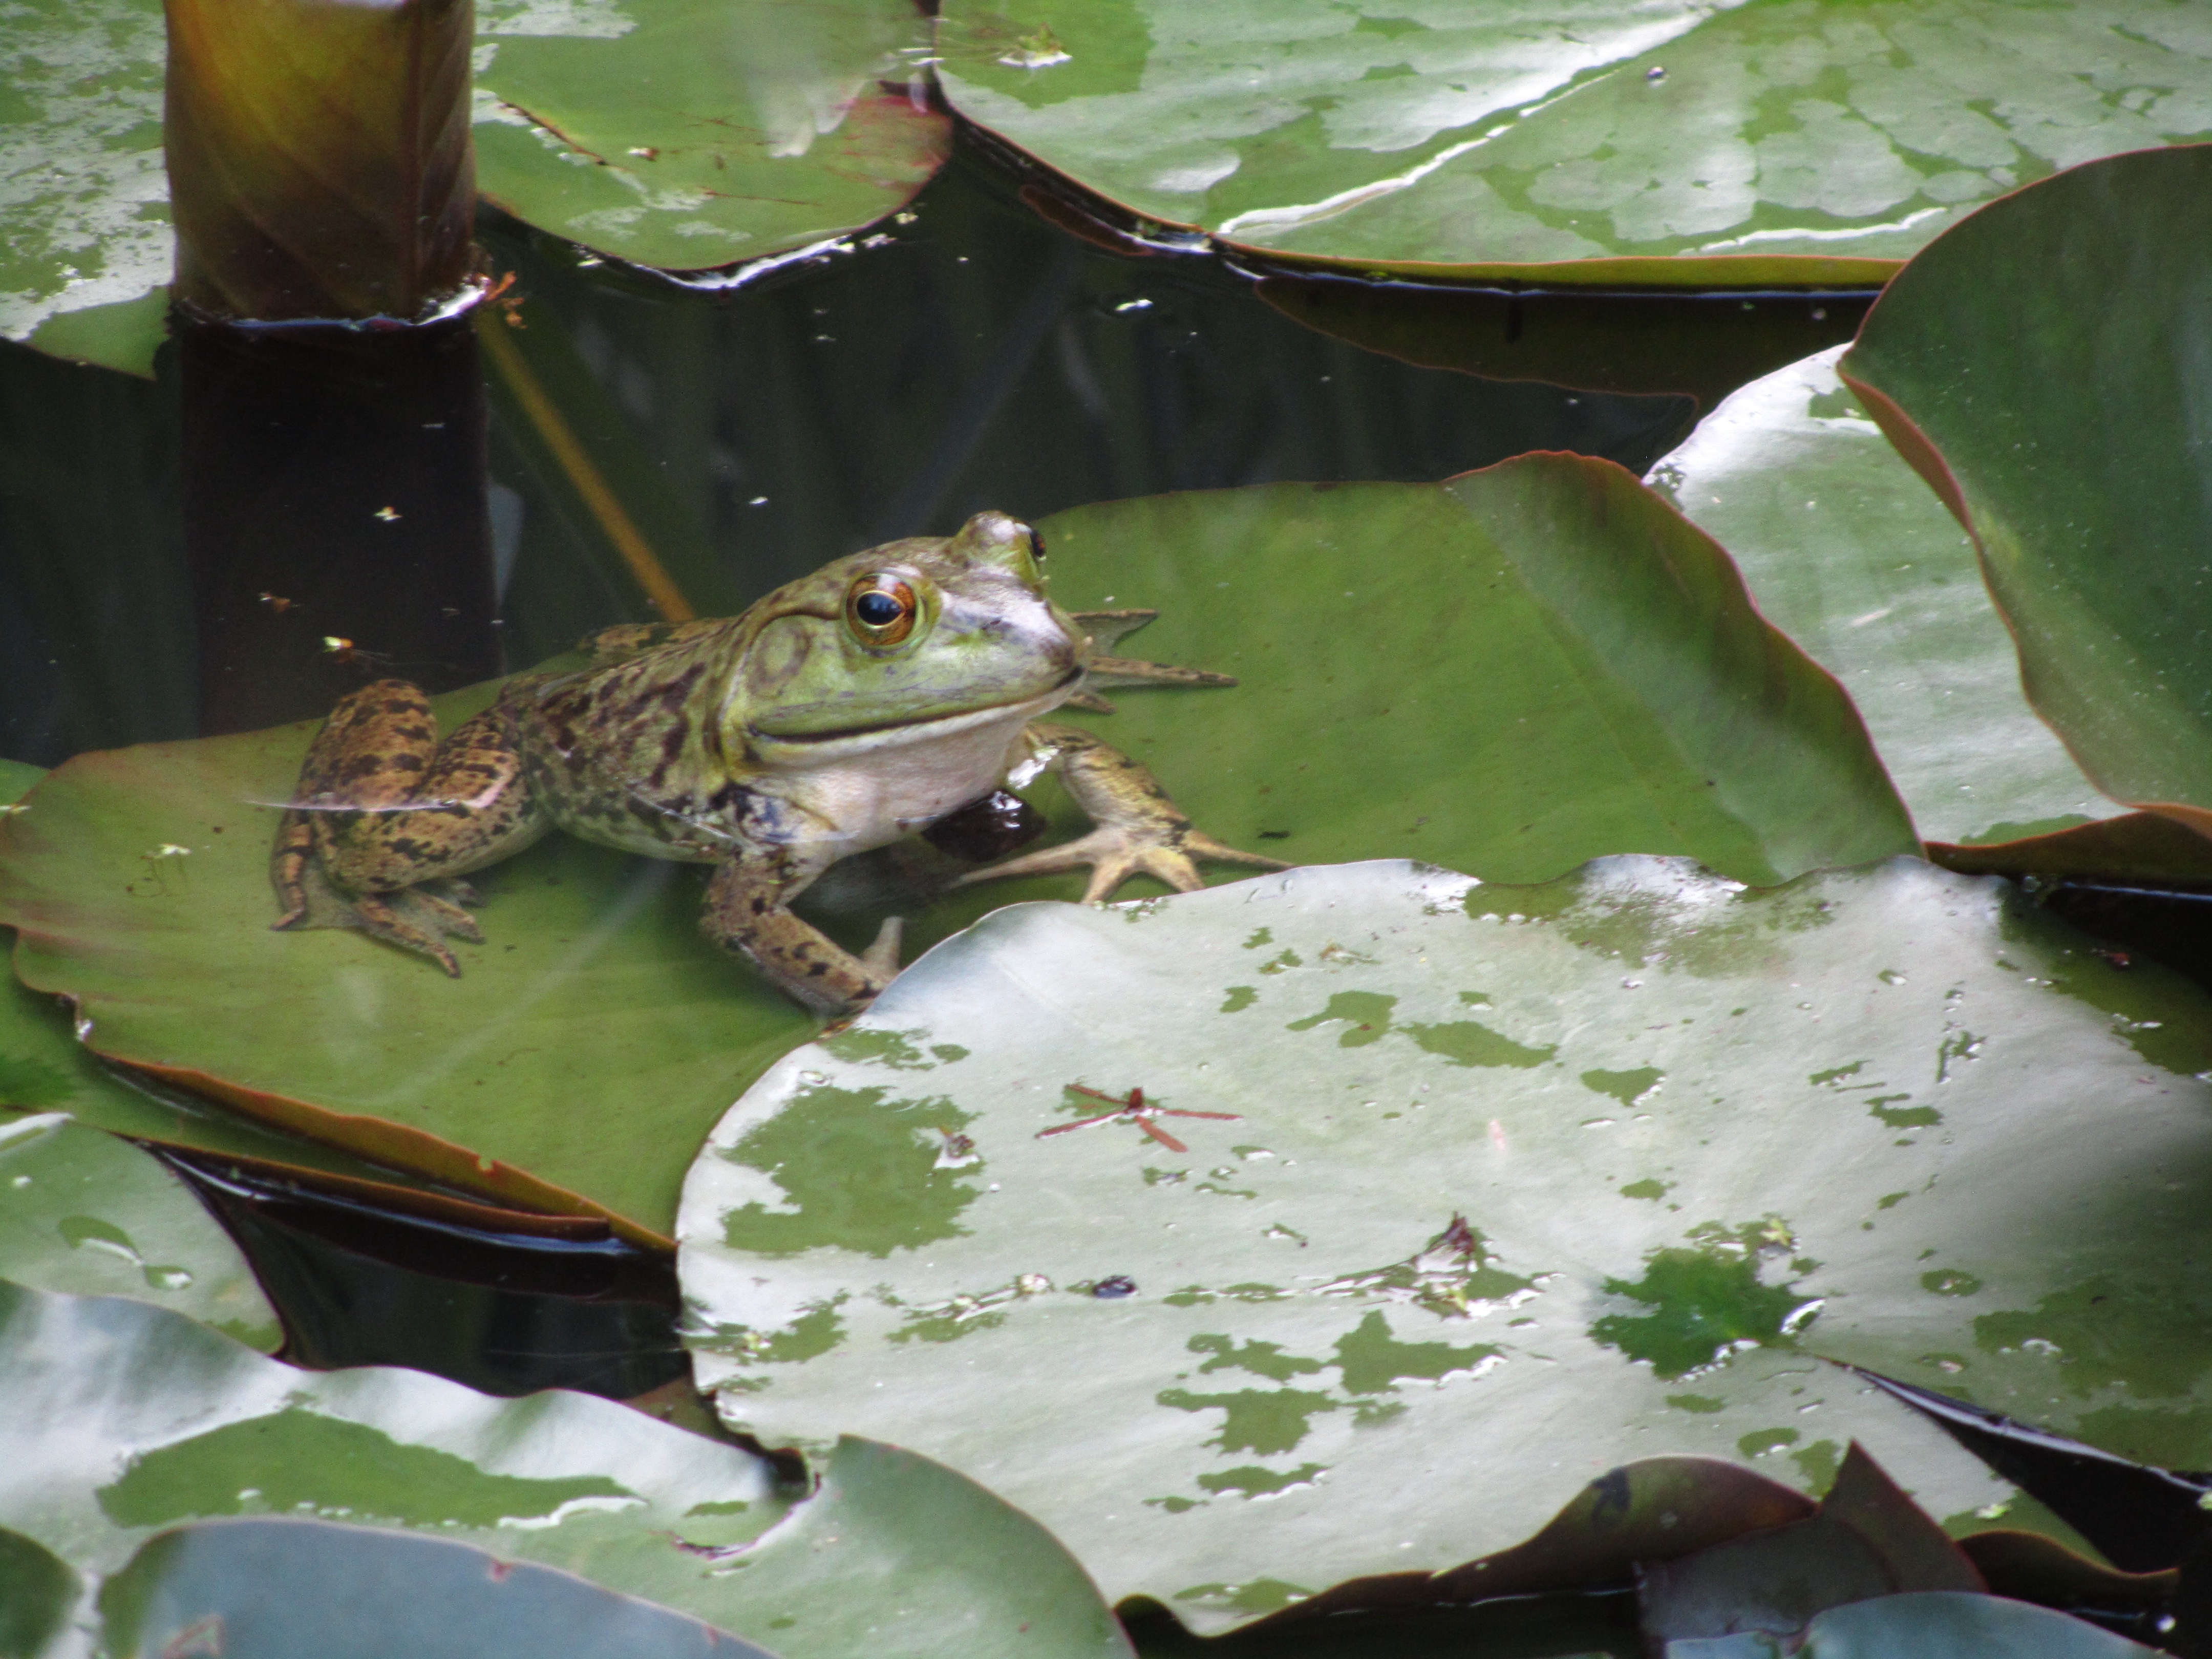
water, nature, animal, pond, wildlife, green, botany, frog, amphibian, fauna, lily pad, tree frog, vertebrate, ranidae